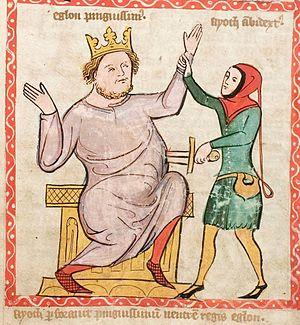
Ehud est le deuxième des juges d'Israël.
Églon, roi des Moabites, est un personnage du Livre des Juges. Il conquit le pays des Israélites, qu'il tint dix-huit ans asservis mais alors Ehud se présenta à lui de leur part et, feignant de lui offrir un présent, le tua d'un coup d'épée dans le ventre.